Surveying in Australia

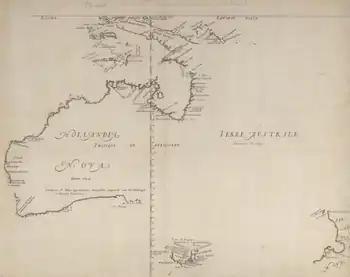
Map of Australia 1644.

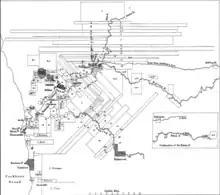
This is a map of the land grants around the Swan River, Western Australia in 1839. The map was drawn by John Arrowsmith from the survey data of John Septimus Roe.

Indigenous Australians created constellations in the night sky that related to the geography of the land and used these 'maps' for navigation. Dutch explorers, in 1606, made the first recorded European sightings and first recorded landfalls of the Australian mainland. The first accurate drawn maps of Australia were compiled during the voyages of Captain Cook. Cook's experience in creating nautical charts of the eastern seaboard of Canada was an important factor in his appointment as captain of the voyage observing the transit of Venus. As he sailed the coastlines, he charted the bays and coastlines.